Kobe Shimbun Hai

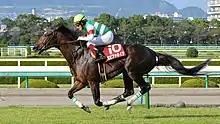
2013 Kobe Shimbun Hai

The Kobe Shimbun Hai (Japanese 神戸新聞杯) is a Grade 2 flat horse race in Japan for three-year-old Thoroughbreds. It is run over a distance of 2400 metres at Hanshin Racecourse in Takarazuka, Hyogo, in September, but was contested over 2000 metres until 2006.